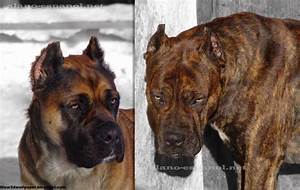
Label: cane